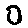
Label: 0